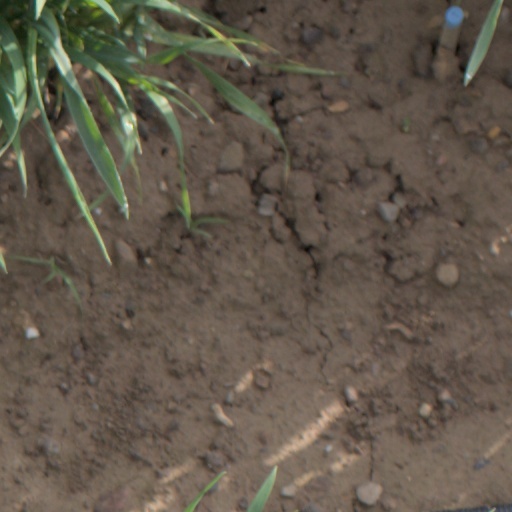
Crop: wheat